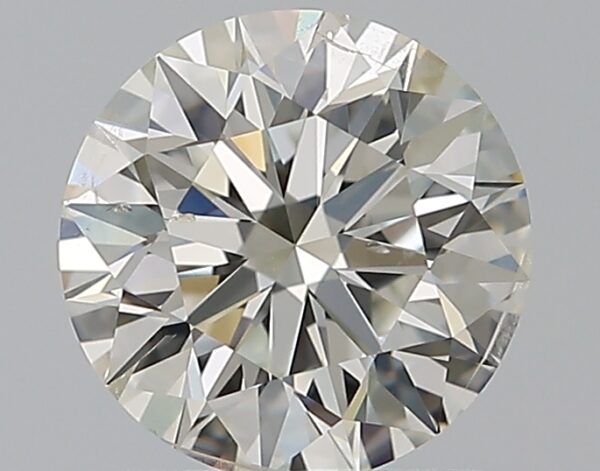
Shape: round
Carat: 1
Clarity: SI2
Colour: I
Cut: EX
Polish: EX
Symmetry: EX
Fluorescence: N
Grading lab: HRD
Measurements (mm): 6.39 x 6.42 x 4